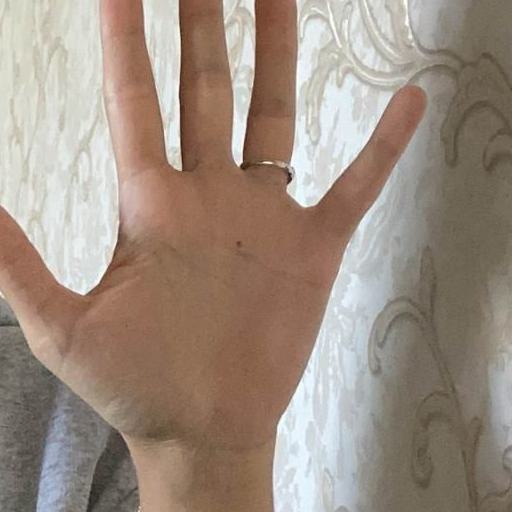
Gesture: palm